Church of Santa Maria la Blanca (Seville)

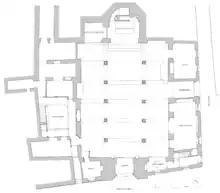
Floor plan of the church

The sacramental chapel is presided over by an altarpiece from 1722. It is occupied by a calvary of heterogeneous composition with images that belonged to the inactive Brotherhood of the Lavatory. The Christ of the Mandate was made by Diego García de Santa Ana in wood paste in 1559. The Virgin of the Pópulo is a dressed sorrow that has been in this temple since 1610. It was restored in 2021 and has a silver crown chiseled by Blas Amat in the 18th century. The San Juan has been linked after its restoration in 2017 with the work of Cristóbal Ramos.